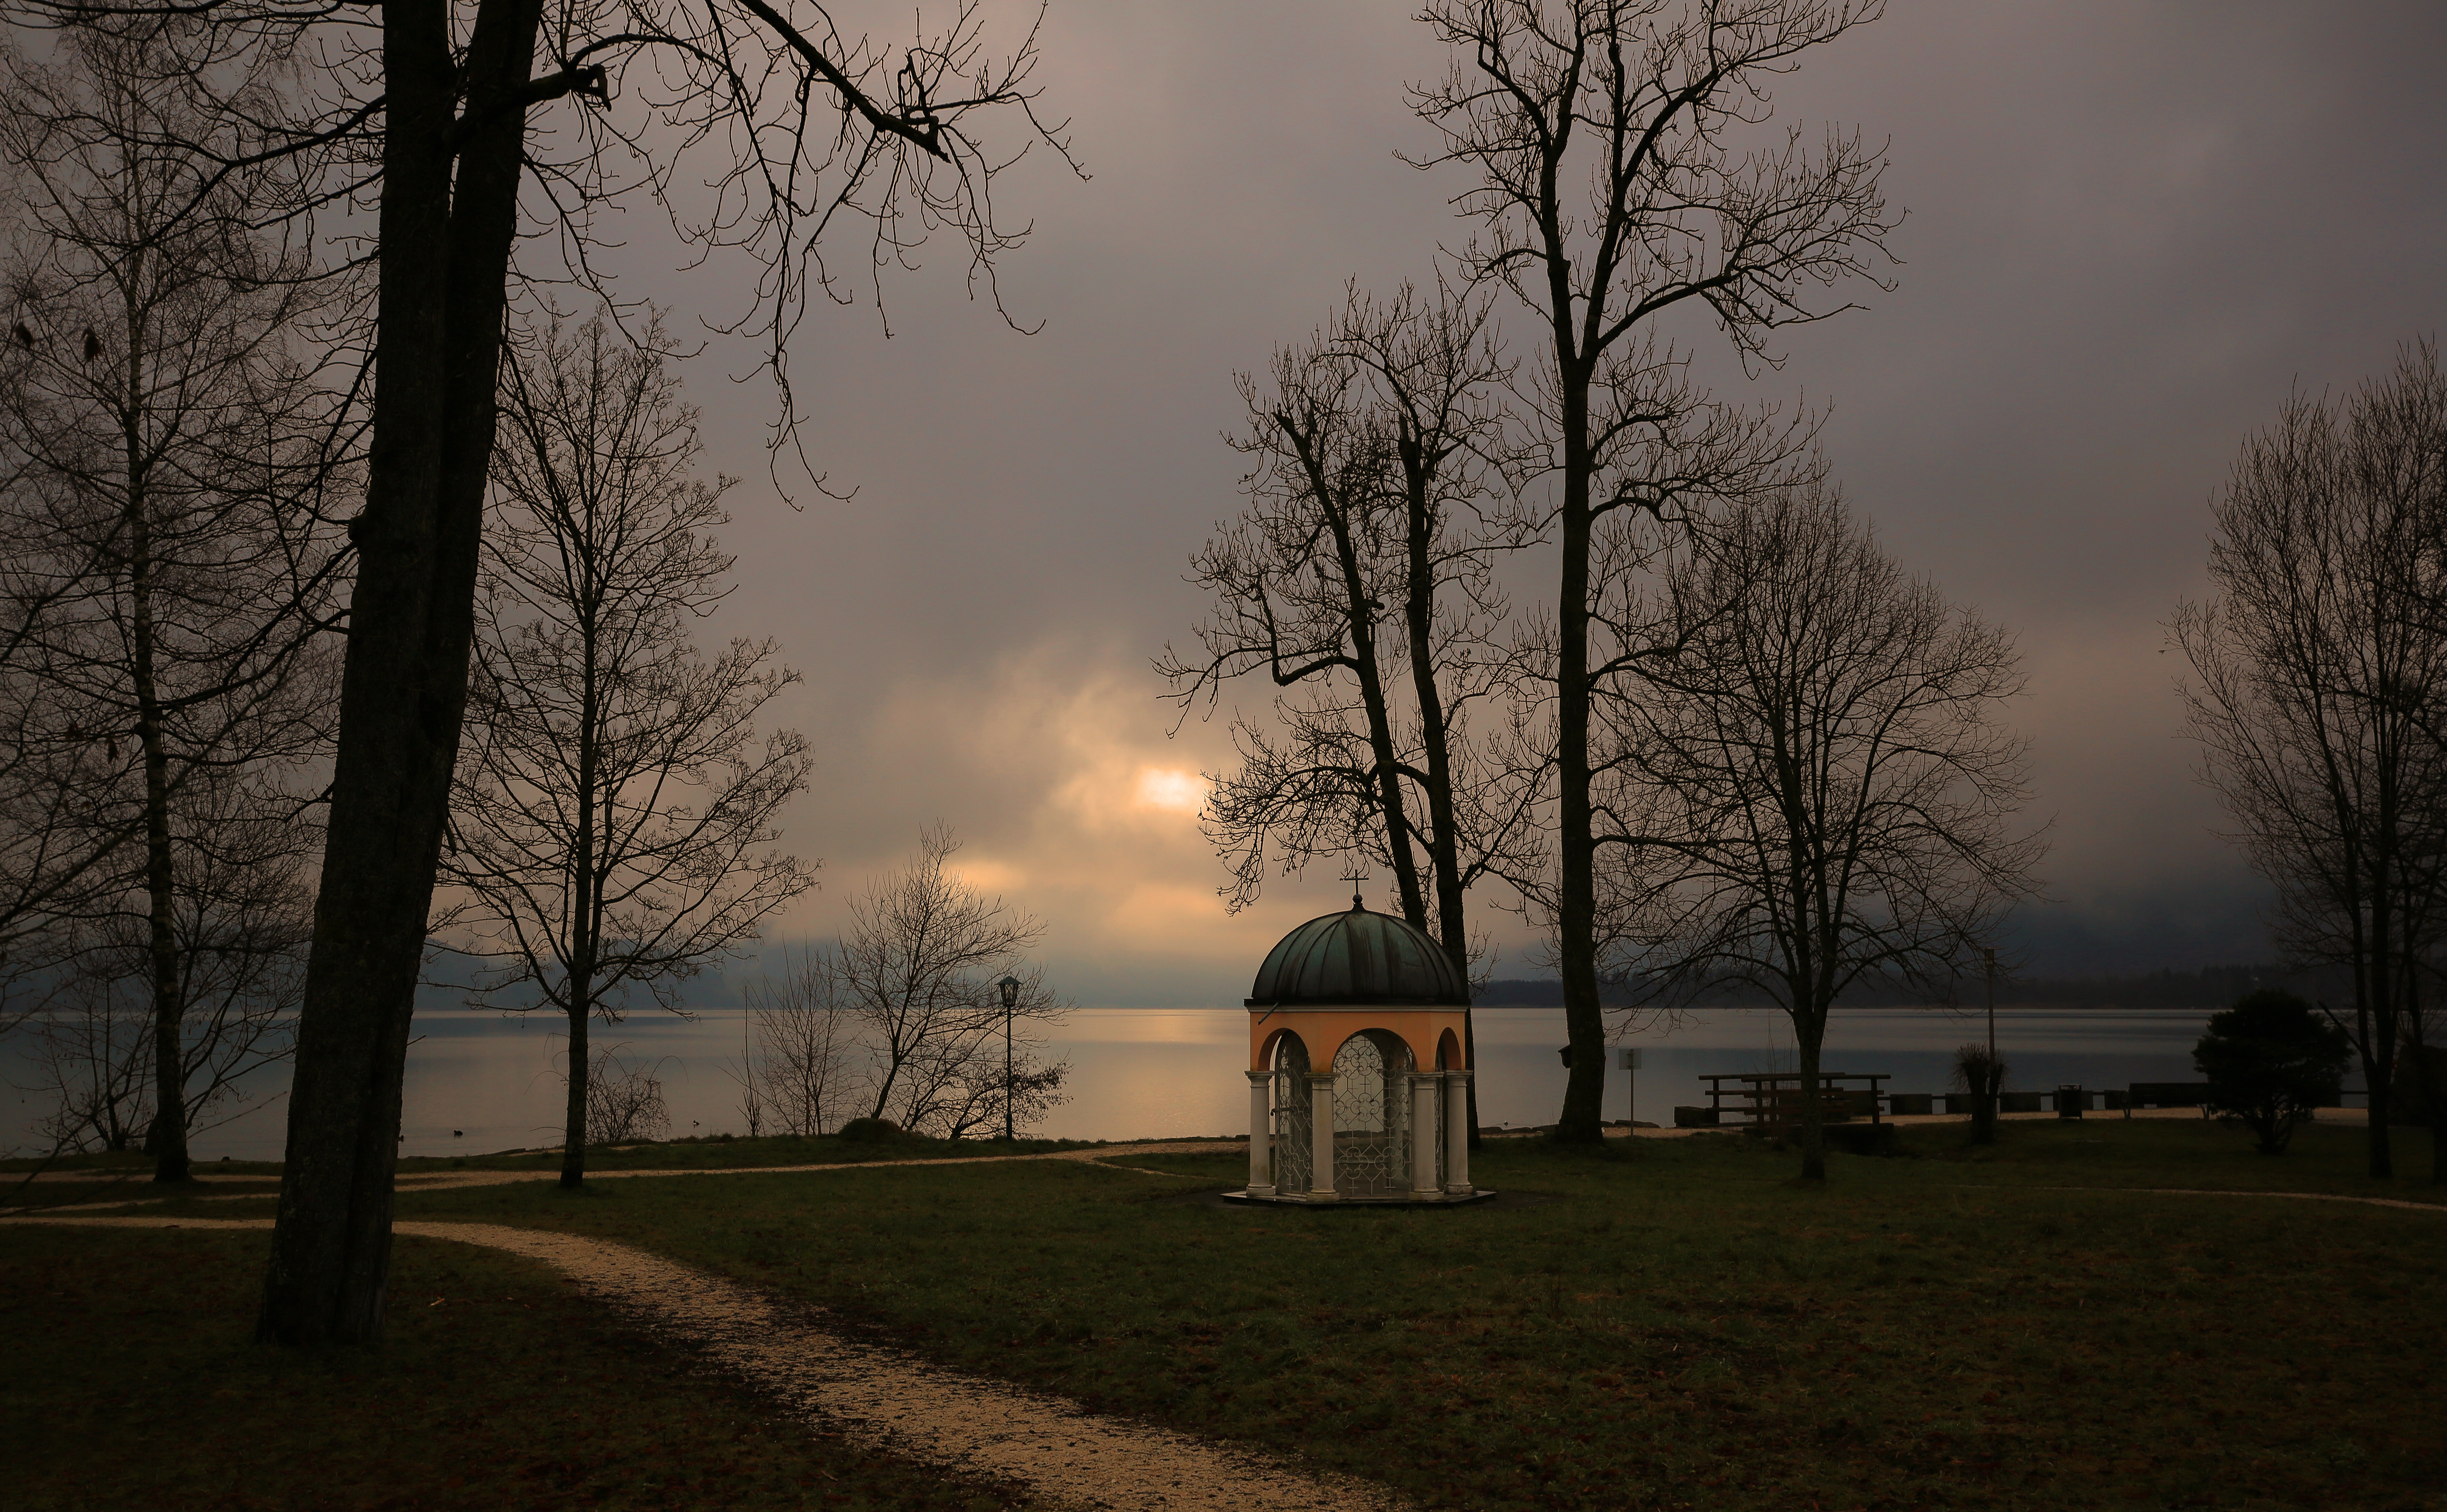
landscape, tree, water, nature, forest, winter, light, cloud, plant, sky, sun, fog, sunrise, sunset, mist, night, meadow, sunlight, morning, lake, dawn, atmosphere, dusk, evening, spring, park, weather, darkness, chapel, season, clouds, outlook, mood, idyll, away, morgenstimmung, grasses, morning hour, rural area, hedges, cloud plume, atmospheric phenomenon, woody plant, romantic mist